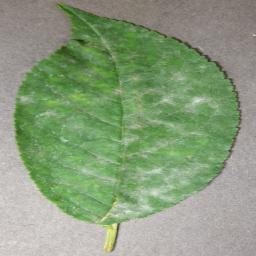
Label: Cherry___Powdery_mildew